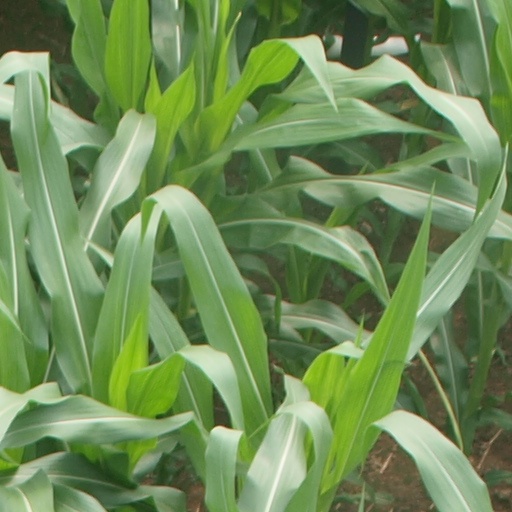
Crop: maize; corn